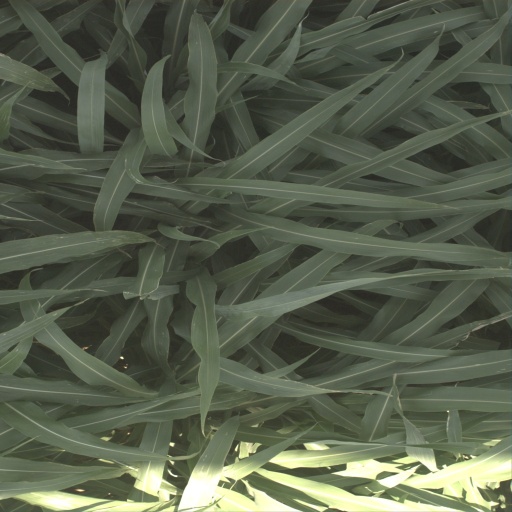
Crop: sorghum